Orson Lowell

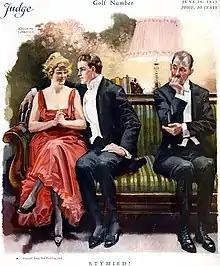
16 Jun 1917 "Judge" cover by Lowell

By 1907, he became known for his cartoons with a social message published in the humor magazine "Life". A contemporary of illustrator Charles Dana Gibson, Lowell illustrated for major magazines, including "American Girl", "Century", "Cosmopolitan", "The Delineator", "Judge", "Ladies' Home Journal", "Leslie's Weekly", "McCall's", "McClure's", "Metropolitan Life", "Puck", "The Saturday Evening Post", "Scribner's", "Redbook", "Vogue", and "Woman's Home Companion".